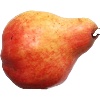
Label: red_pear